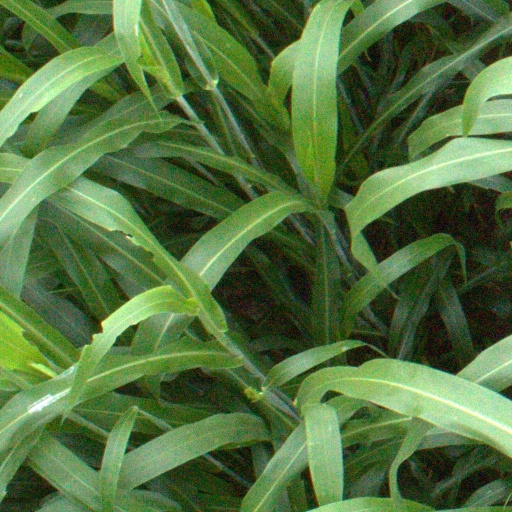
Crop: sorghum